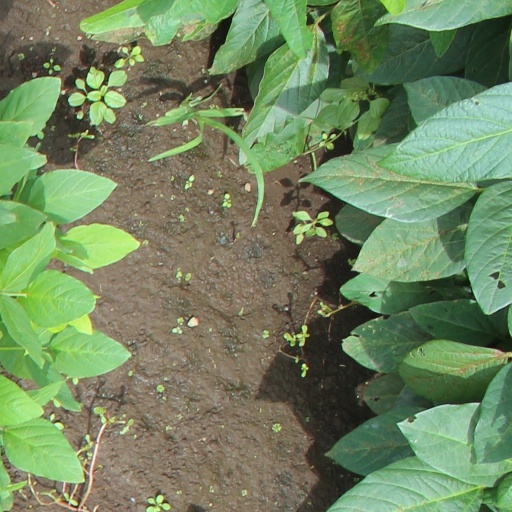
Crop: soybean